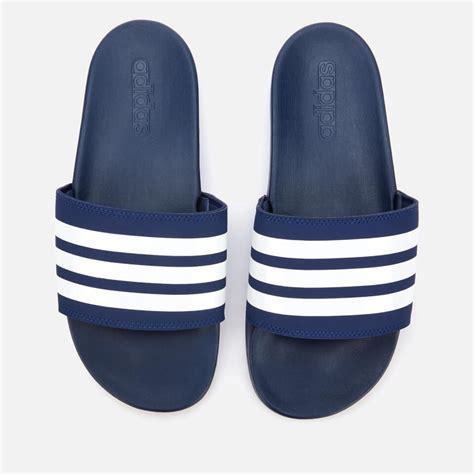
Brand: Adidas
Model: Adilette 22